Wicked Witch of the West

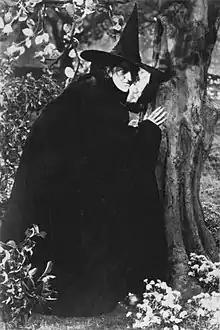
Margaret Hamilton as the Wicked Witch of the West in "The Wizard of Oz" (1939).

In the 1939 version of "The Wizard of Oz", Margaret Hamilton plays the Wicked Witch of the West as a green-skinned witch dressed in a long black dress with a black pointed hat. This representation of the Wicked Witch has become a standard for what witches resemble and an archetype of human wickedness. While the relationship is not mentioned in Baum's books, in the movie the Witch is the sister of the Wicked Witch of the East. The movie makes her even more of a primary antagonist, and consequently, she appears in the film much earlier (and more often), than in Baum's original novel. She is described by Glinda, the Good Witch of the North (not the South as in the book), as "worse than the other one". She actively seeks revenge against Dorothy for killing her sister, even though it was "accidental". However, as soon as the Witch is reminded of the ruby slippers, all interest in her sister's death vanishes and all she cares about is obtaining her slippers, which will enable her to conquer Oz. She is more menacing than her literary counterpart, making Dorothy too afraid to ever lose her temper with the Witch. She makes sure that Dorothy knows her power when Dorothy meets the Scarecrow by throwing a ball of fire at them. Before Dorothy and her friends get to the city, the Witch casts a sleeping spell over a field of poppies through which the group must pass. Glinda remotely counteracts the spell with snowfall. The Wicked Witch then flies on her broom over the Emerald City, demanding that the citizens of the Emerald City Surrender Dorothy to her, and the Wizard demands the destruction of the Witch, with her broom as proof, in exchange for granting the wishes of Dorothy and her companions. Unlike Baum's original depiction, the Wicked Witch sends the Winged Monkeys as the first wave of attack. She is killed when Dorothy throws a bucket of water on her, in attempt to put out a fire the witch bestowed on the Scarecrow. In the novel, Dorothy simply throws it on her in a fit of anger. There is no prior mention of the Wicked Witch's vulnerability to water in the movie, save for a split-second before the water actually douses her when she screams "Don't throw that water!" (this line does not appear in the film's shooting script). After the Wicked Witch of the West is dead, her soldiers are glad to be free of her power, and quote "Hail to Dorothy! The Wicked Witch is dead!" The character ranks No. 4 in the American Film Institute's list of the 50 Best Movie Villains of All Time alongside Darth Vader, Norman Bates, and Hannibal Lecter, making her the highest ranking female villain, as well as placing 90th on "Empire" magazine's "100 Greatest Movie Characters of All Time".